Run-of-the-river hydroelectricity

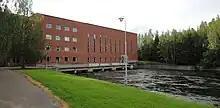
Mankala Power Station along the Kymi River in Iitti, Finland

Run-of-the-river, or ROR, hydroelectricity is considered ideal for streams or rivers that can sustain a minimum flow or those regulated by a lake or reservoir upstream.